Rikuzen-Yokoyama Station

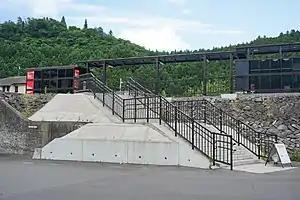
Rikuzen-Yokoyama Station in July 2021

is a JR East railway station located in the city of Tome, Miyagi Prefecture, Japan. The station was undamaged by the 2011 tsunami; however services have now been replaced by a provisional bus rapid transit line.